Ana Karen Allende

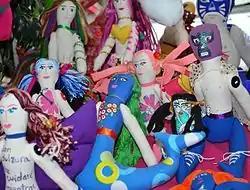
Dolls at the San Ángel stand

The tradition of making dolls in Mexico stretches back to Teotihuacan, with finds of small clay dolls with movable limbs. While toys have been made since the pre Hispanic period, most archeological samples are in poor condition because of the natural materials they were made with. The making of handcrafted dolls continues in various communities, especially indigenous ones in Chiapas, Jalisco, Michoacán, Oaxaca and Querétaro using various materials, with those made from cloth and ceramic dominating. The making of rag dolls in Mexico reached its peak in the 19th century.